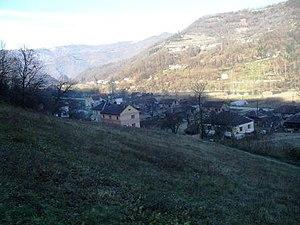
Petriča est un village de Bosnie-Herzégovine. Il est situé dans la municipalité de Srebrenica et dans la République serbe de Bosnie. Selon les premiers résultats du recensement bosnien de 2013, il compte 316 habitants.